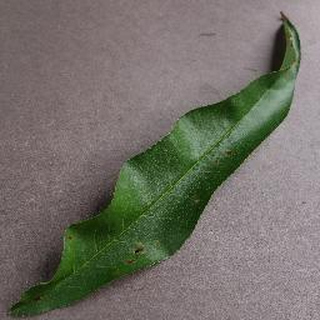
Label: peach_bacterial_spot